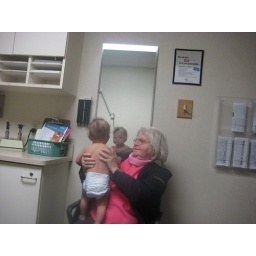
great grandma and destani looking in the mirror at the dr office